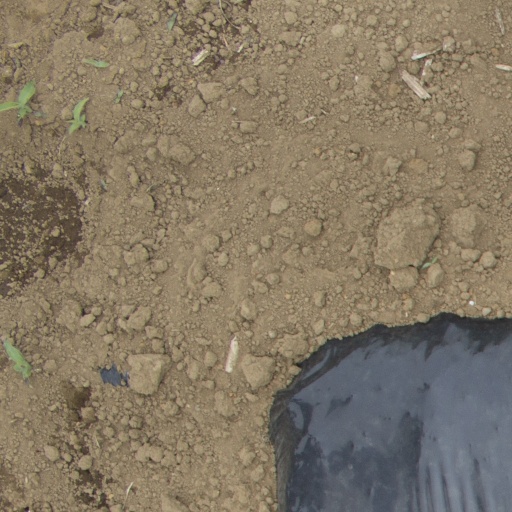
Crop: Jerusalem artichoke